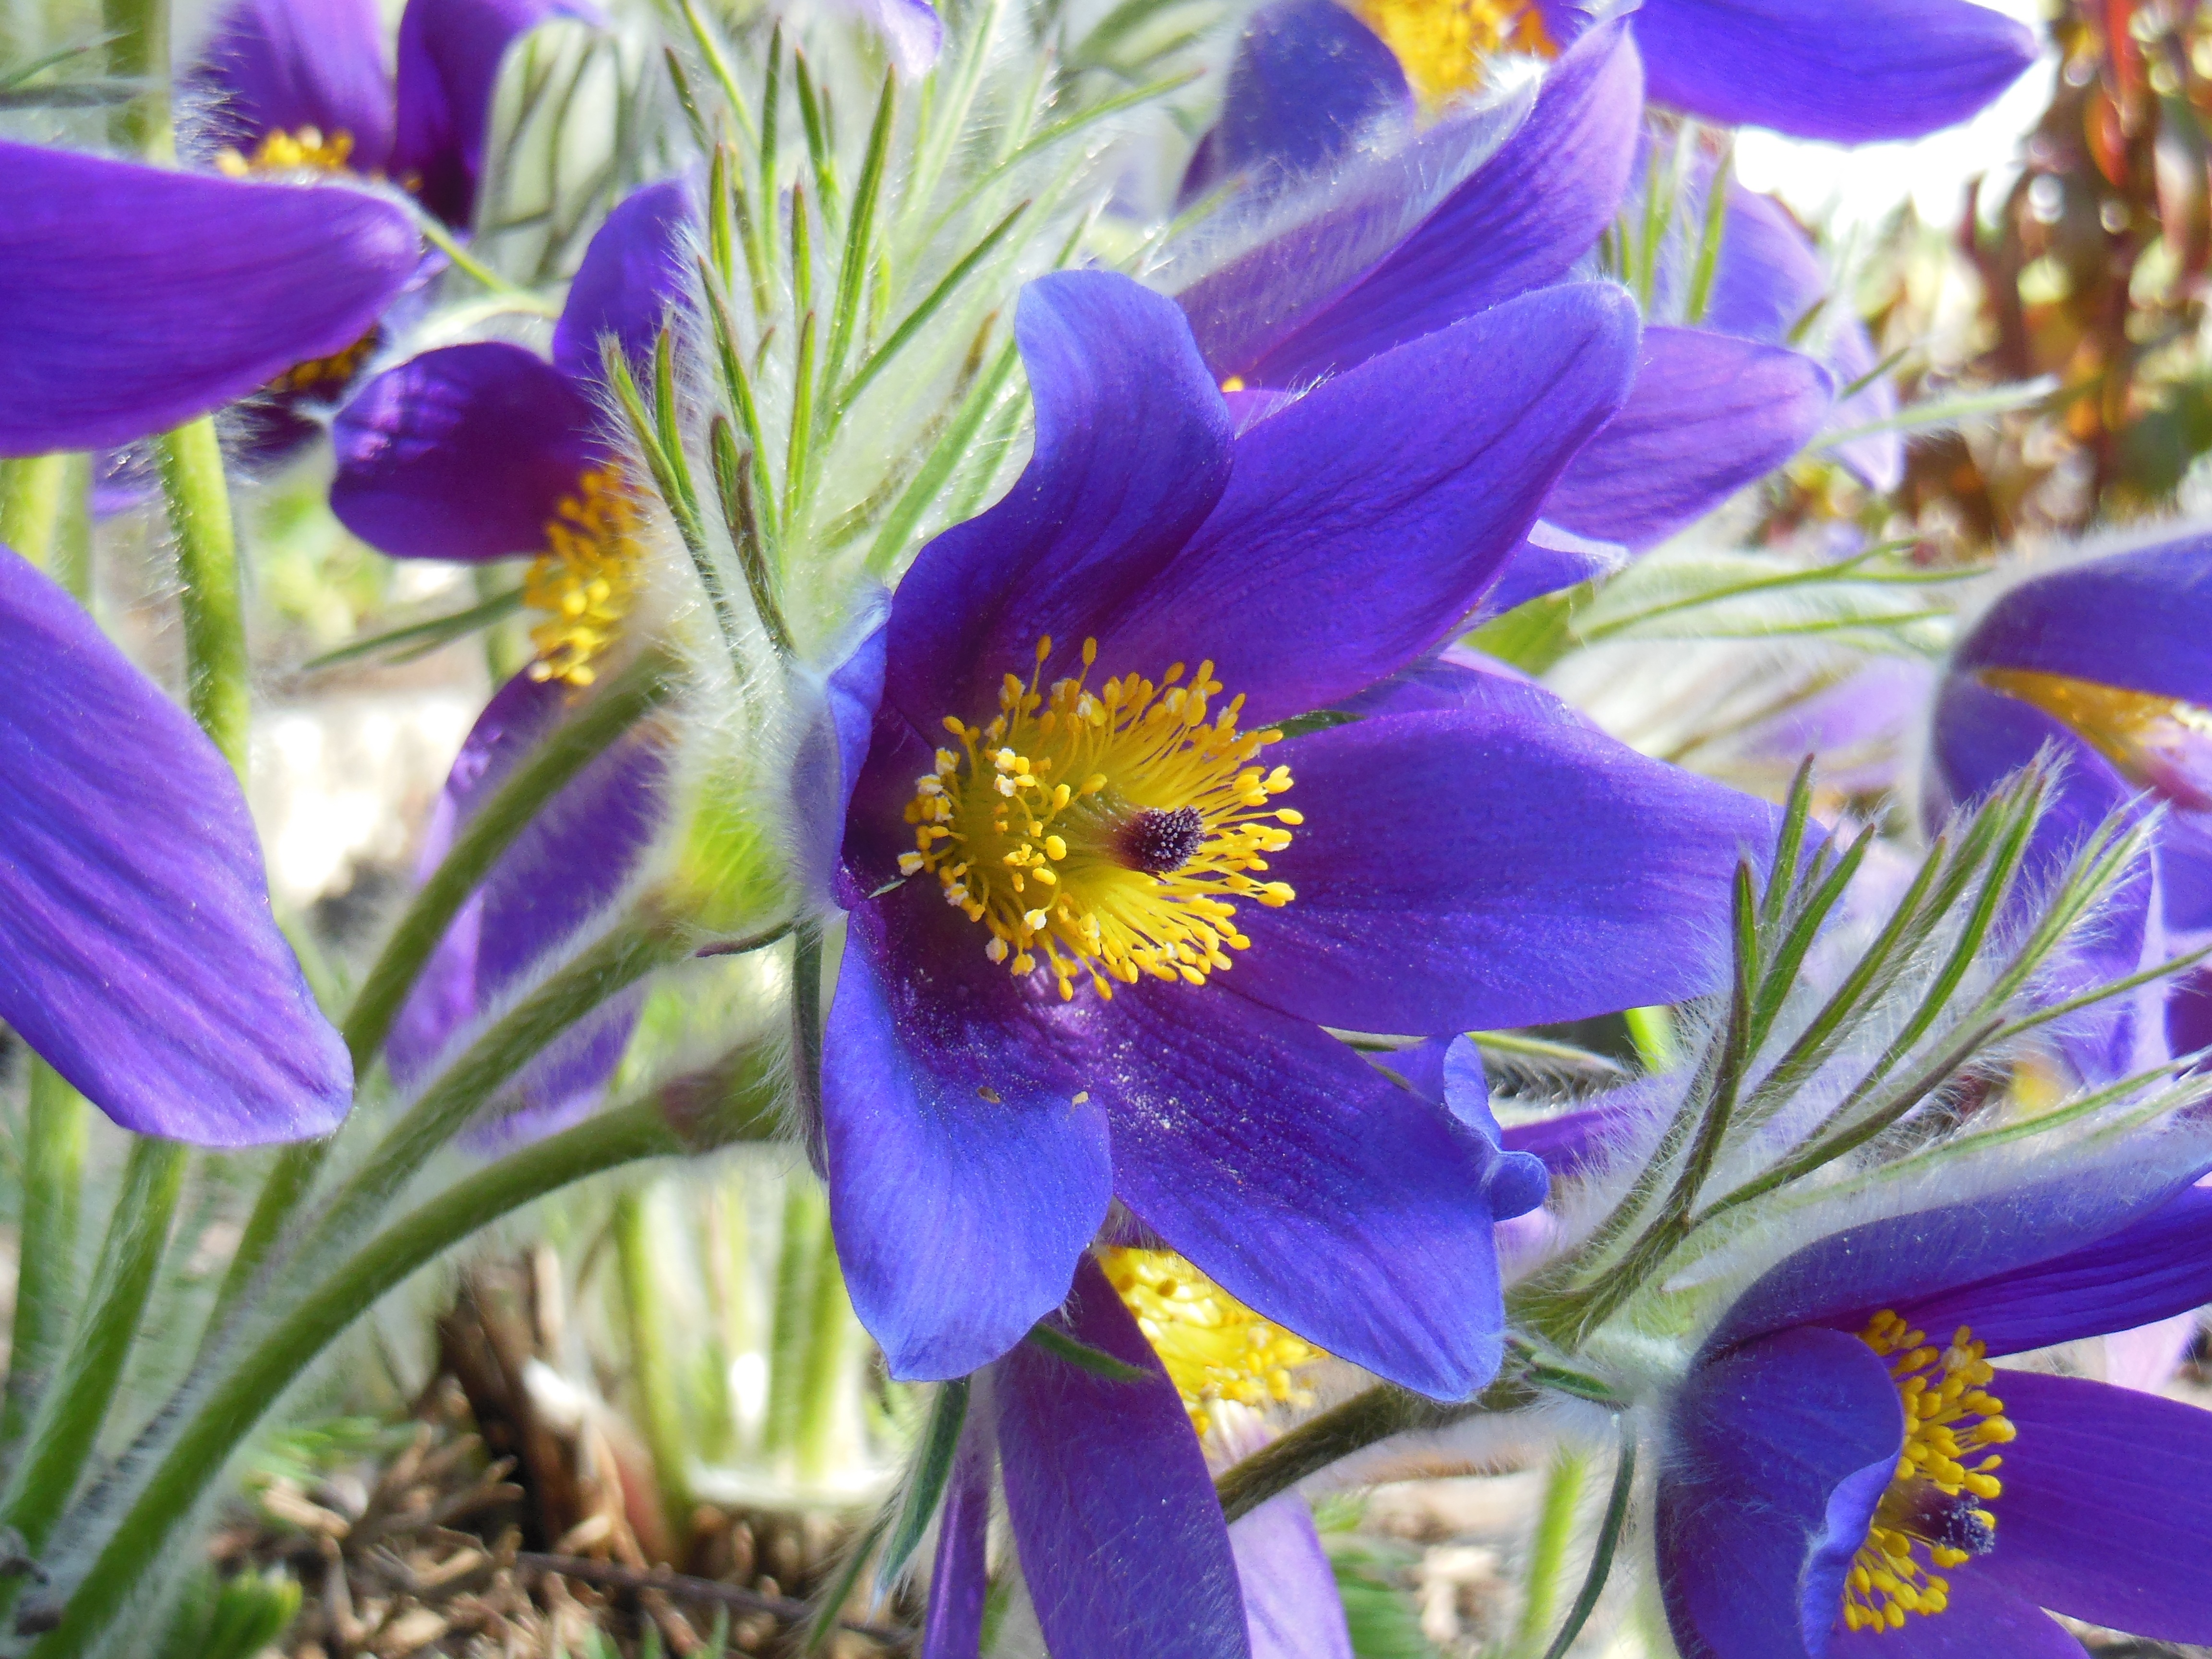
nature, plant, flower, purple, petal, spring, flora, wildflower, violet, pasque flower, flowering plant, land plant, colorado blue columbine, iris family